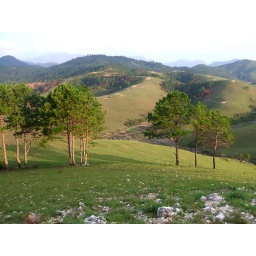
We sat under a tree on the top of the hill